Armenians in Russia

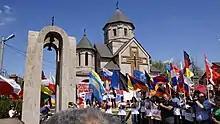
Commemoration of the Armenian genocide in Volgograd, 2012

According to the Union of Russian Armenians, there are 2.5 million Armenians living in Russia today. According to the same source, about 850,000 are immigrants from Armenia, 350,000 from Azerbaijan and 250,000 from Georgia, including 100,000 from Abkhazia and 180,000 from Central Asia, mostly Tajikistan and Turkmenistan.